Mary Robinson

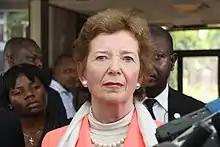
Mary Robinson, the UN Special Envoy for the Great Lakes region, on 28 April 2013 in Kinshasa, during a press briefing at the Ministry of Foreign Affairs

In November 1997, she delivered the Romanes Lecture in Oxford on the topic of "Realizing Human Rights"; she spoke of the "daunting challenge" ahead of her, and how she intended to set about her task. She concluded the lecture with words from "The Golden Bough": "If fate has called you, the bough will come easily, and of its own accord. Otherwise, no matter how much strength you muster, you never will manage to quell it or cut it down with the toughest of blades."